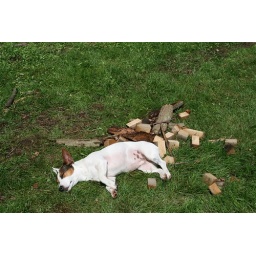
sun dog lying in a pile of kindling, ankles crossed and pink spotty bits on display